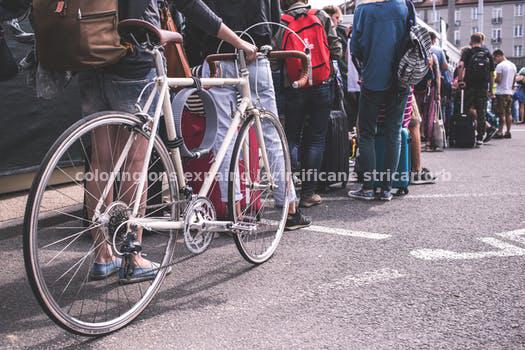
Label: Watermark